The Girl with the Red Scarf

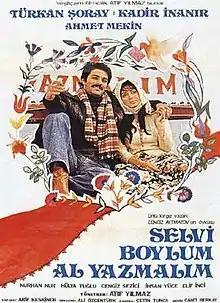
Film poster

The Girl with the Red Scarf is a 1978 Turkish romantic drama film, directed by Atıf Yılmaz based on the short story "My poplar in a red scarf" by Chinghiz Aitmatov. The film is about a village girl who falls in love with a truck driver from Istanbul. The film, which won three awards, including second best film, at the 15th Antalya "Golden Orange" International Film Festival, was voted one of the 10 Best Turkish Films in a poll carried out by the Ankara Cinema Association.